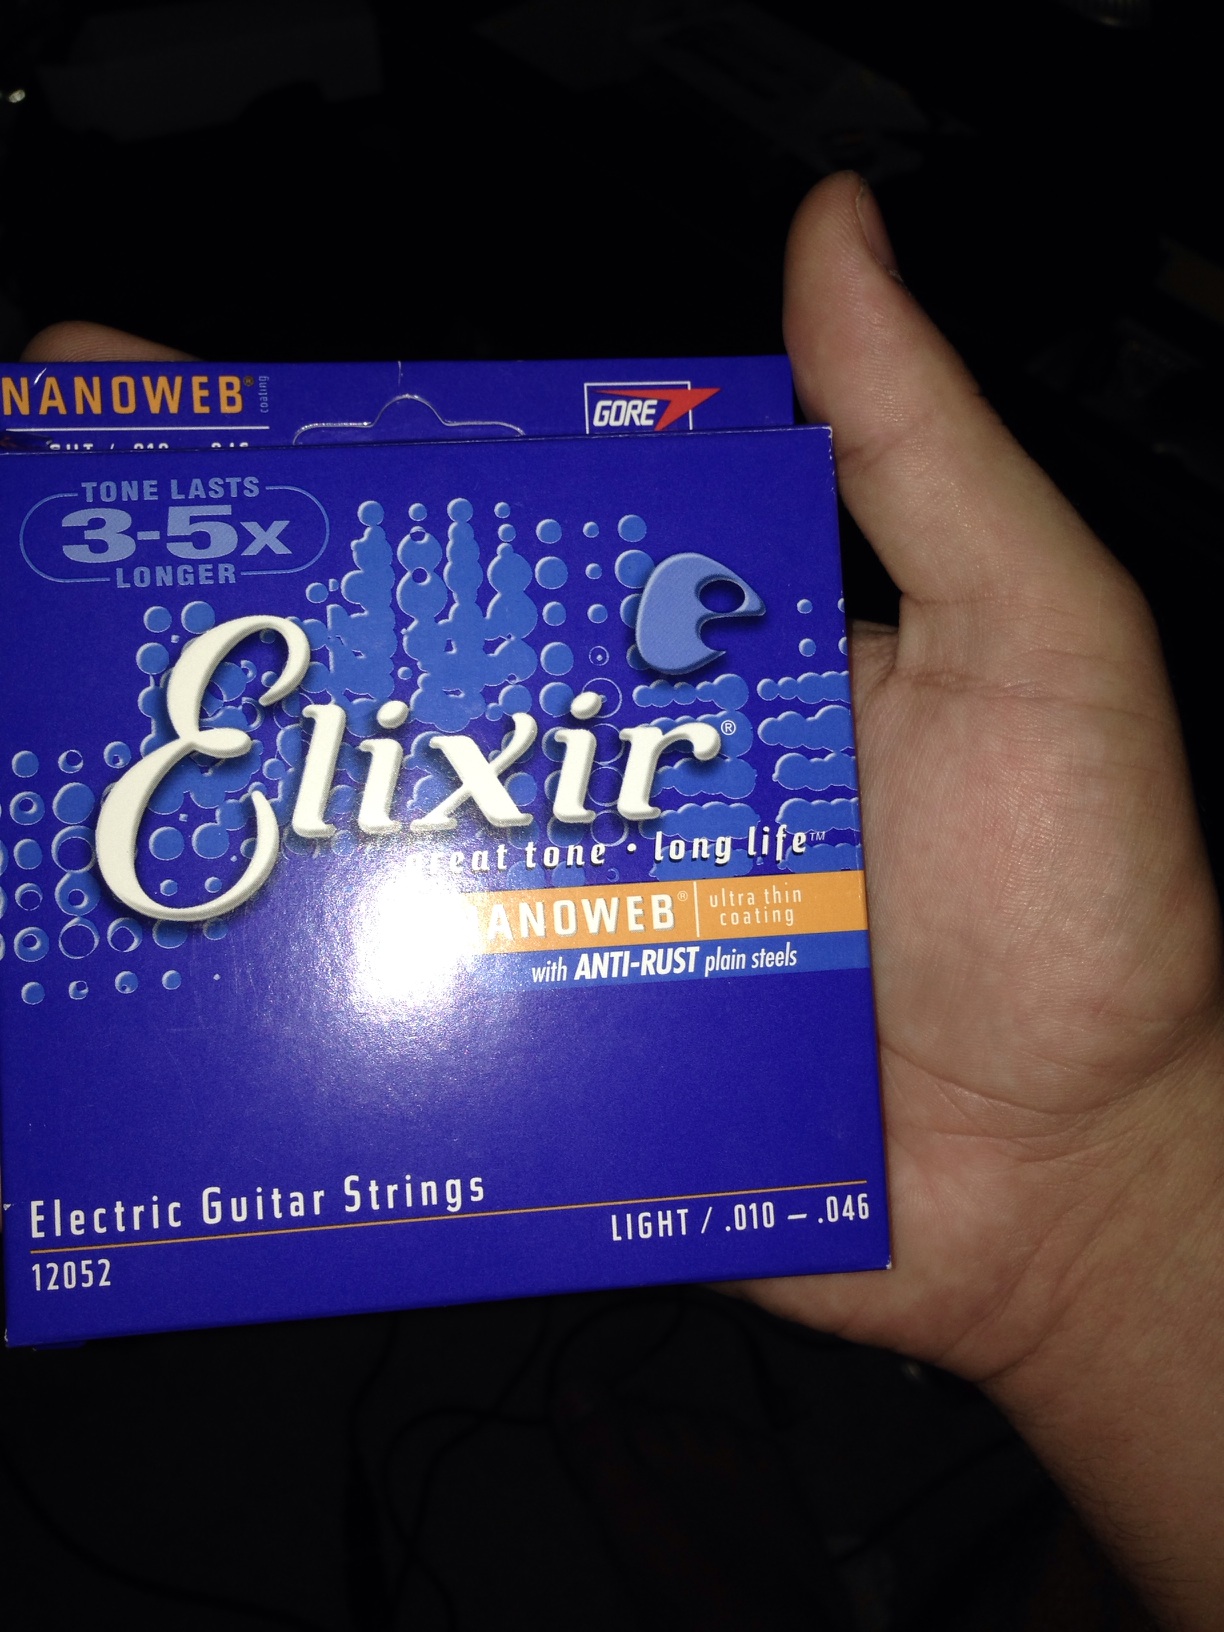Question: Set of guitar strings acoustic or electric. Thank you.
Answer: electric